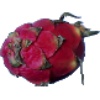
Label: red_pitahaya